St. George's Abbey, Isny

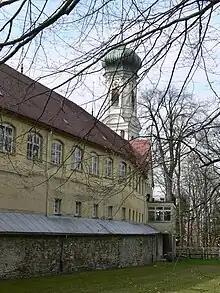
St. George in Isny: A Catholic enclave inside a Protestant Imperial city.

St. George's Abbey, Isny in Isny im Allgäu in Baden-Württemberg, Germany, is a former Benedictine abbey founded in 1096 and secularised in 1802.